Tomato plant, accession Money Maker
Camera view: tilt-top (135 deg); turntable rotation: 210 degrees
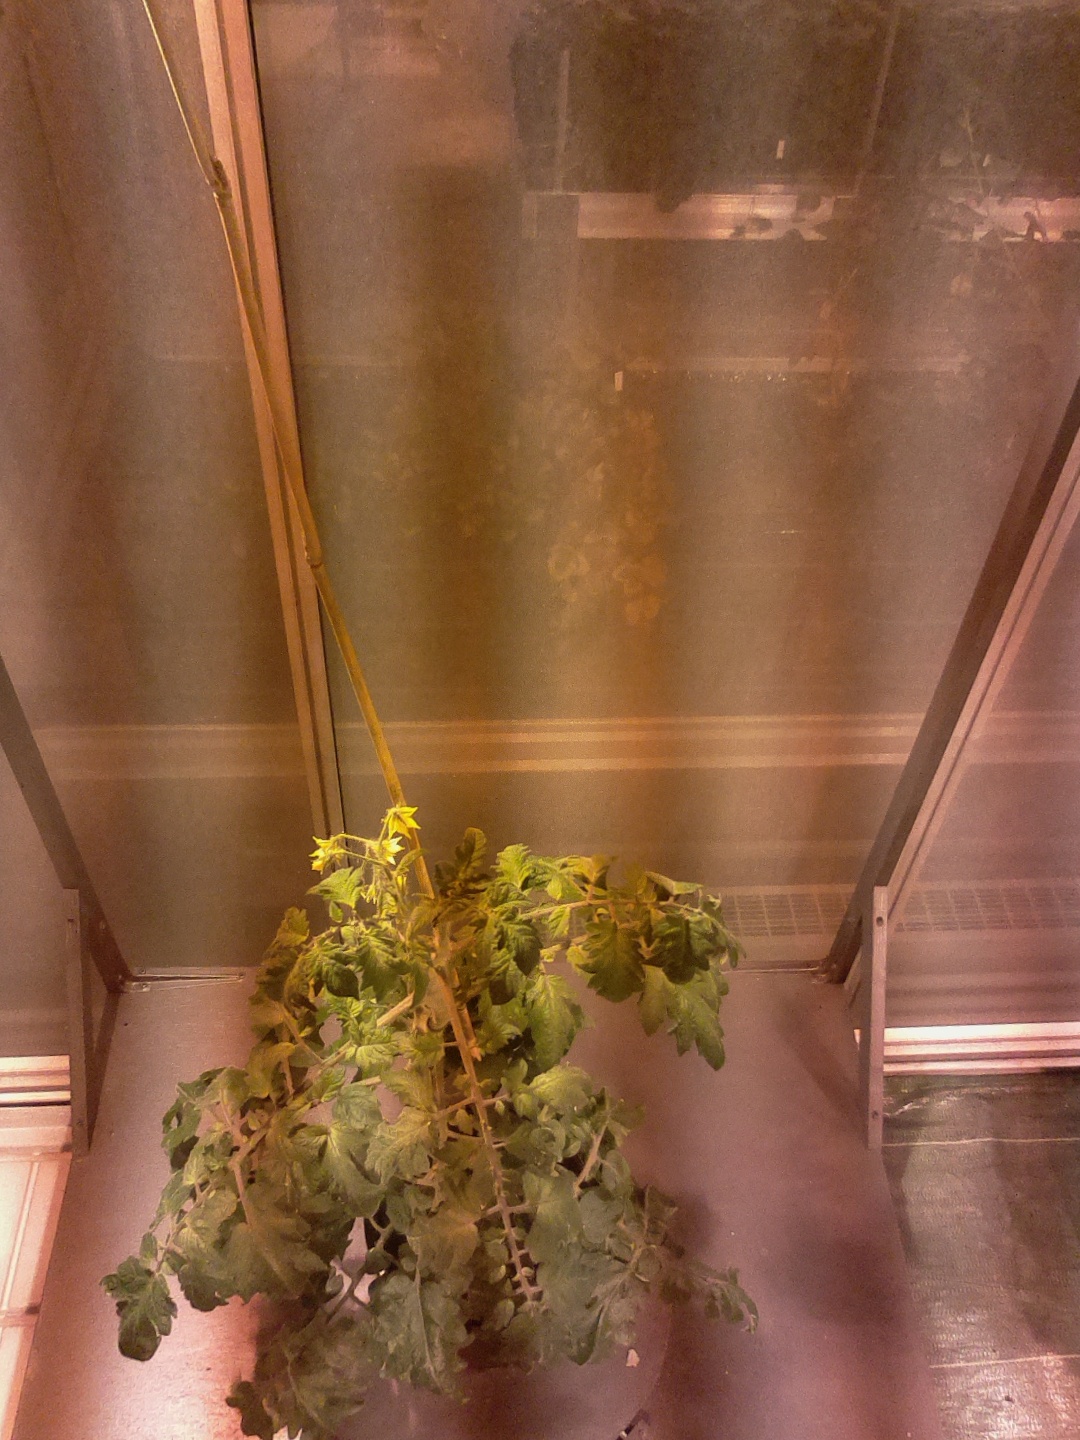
BBCH growth stage 69: End of flowering, 90%-100% of flowers open, more petals falling